1956 World Series

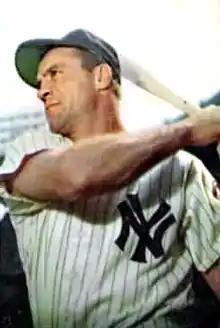
Hank Bauer

Whitey Ford pitched a complete game, scattering eight hits, and got the support he needed from an Enos Slaughter three-run homer in the sixth that gave the Yankees a 4–2 lead; they never trailed in the game afterwards.